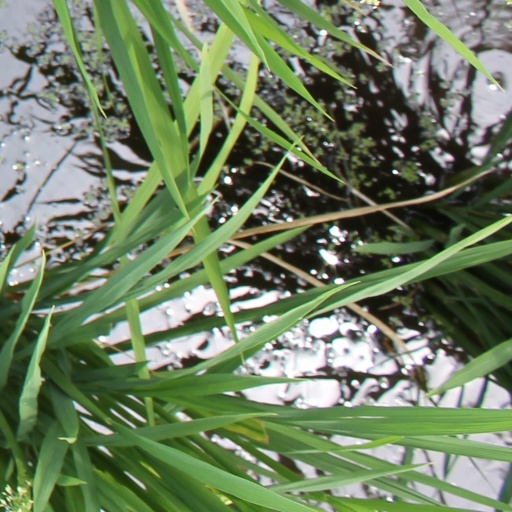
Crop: rice